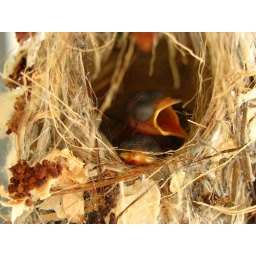
Little baby sunbirds, in a nest outside my bedroom window